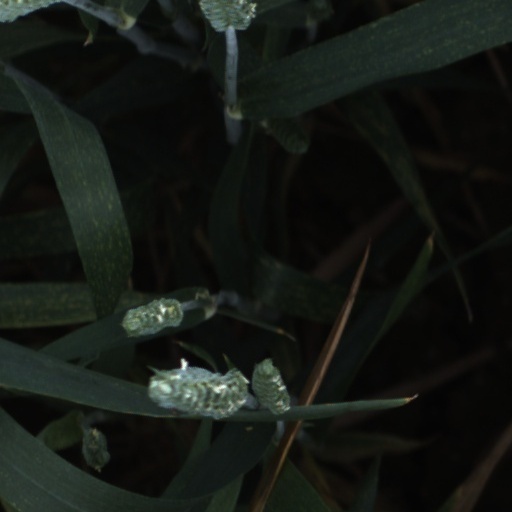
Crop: wheat